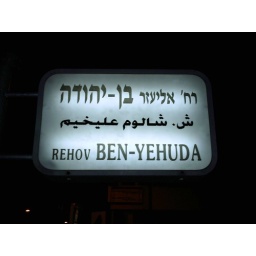
A typical Tel-Aviv street sign in hebrew, arabic, and english